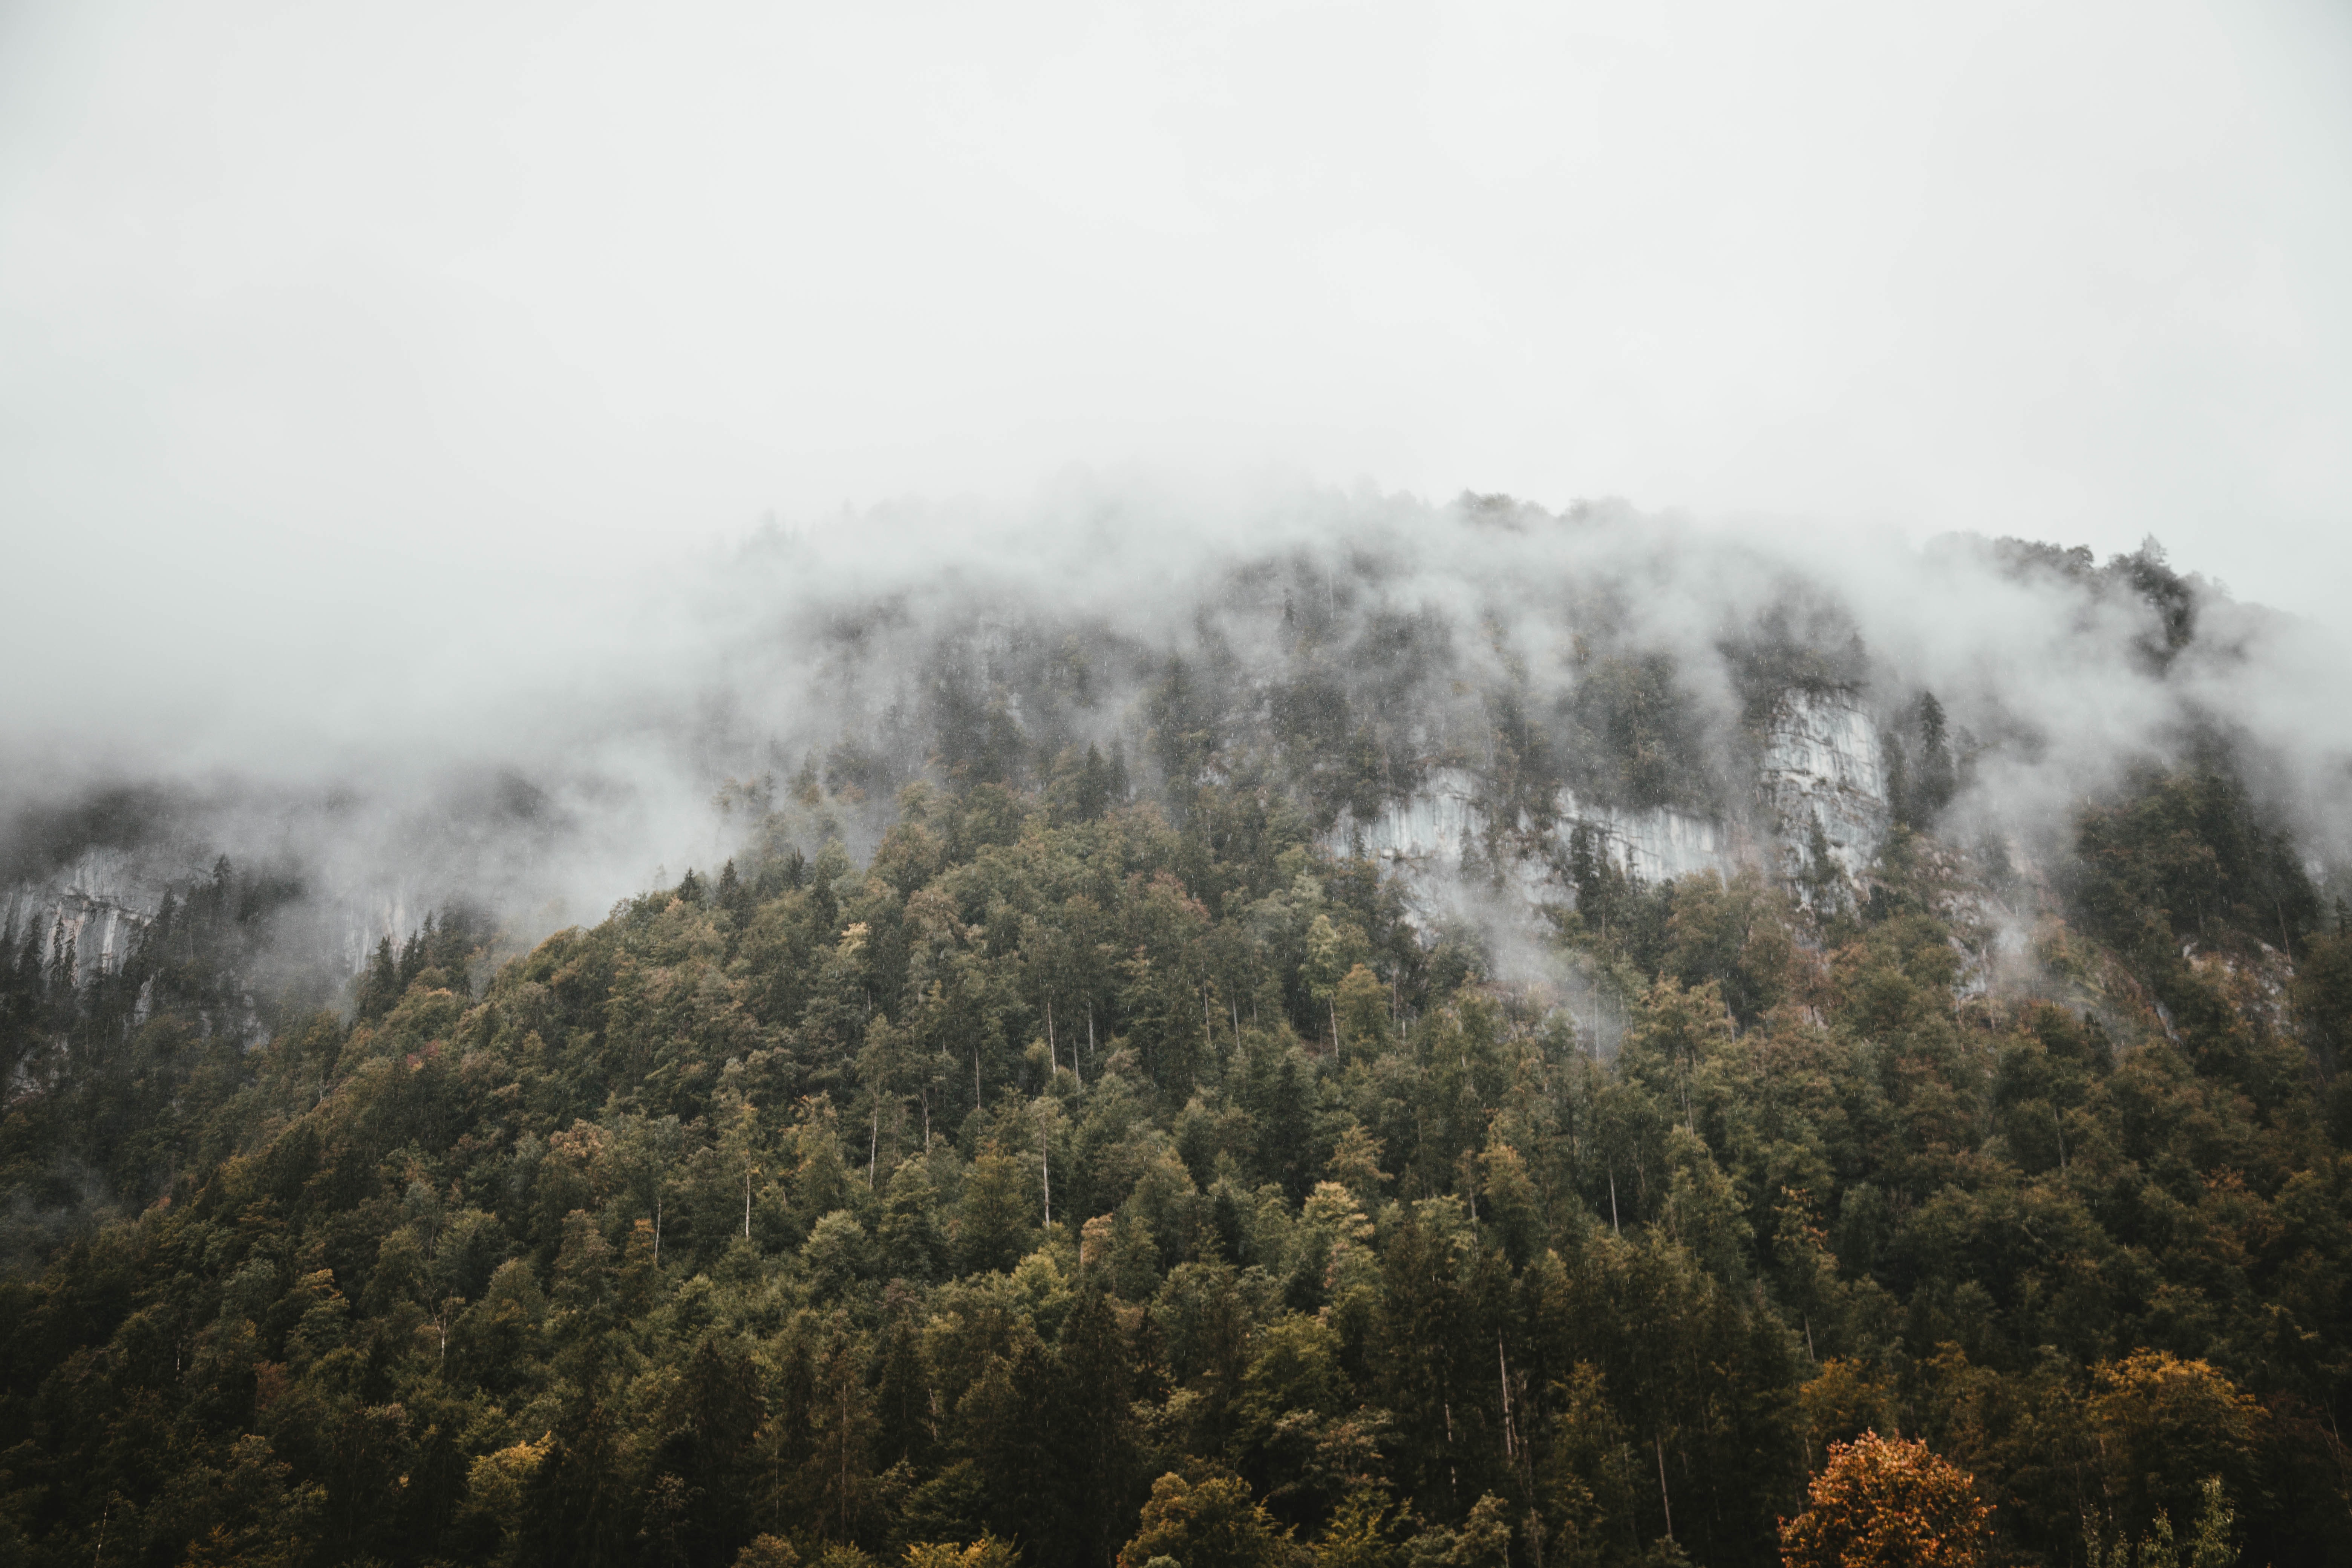
mountainous landforms, cloud, tree, mountain, sky, mist, fog, wilderness, woody plant, ridge, mountain range, hill station, highland, forest, hill, morning, winter, atmosphere, meteorological phenomenon, national park, biome, mount scenery, haze, landscape, fell, escarpment, pine family, trident, shrubland